Elizabeth Losh

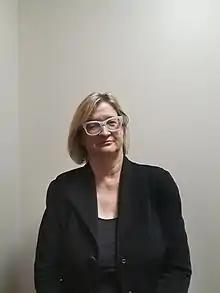
Portrait of Elizabeth Losh in November, 2018

Elizabeth Losh is a media theorist and digital rhetoric scholar, who is a professor of English and American Studies at the College of William and Mary.